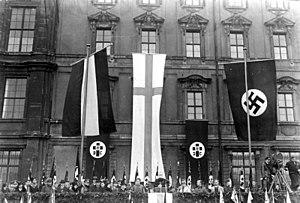
Les Chrétiens allemands étaient un mouvement raciste et antisémite au sein du protestantisme allemand. En 1933, ils prennent le pouvoir au sein de l'Église protestante du Reich nouvellement constituée. Les opposants se regroupent alors dans l'Église confessante.
En 1933, 5 ans avant l'annexion de l'Autriche par Hitler, la population allemande était composée d'environ 67% de protestants, 33% de catholiques, et 1% de juifs. Un recensement effectué en mai 1939, six ans après le début de l'ère nazie et après l'annexion de l' Autriche, principalement catholique et de la Tchécoslovaquie, principalement catholique, indique que 54% se considéraient protestants, 40% comme catholiques, 3,5% se sont identifiés comme Gottgläubig, et 1,5% comme athée.